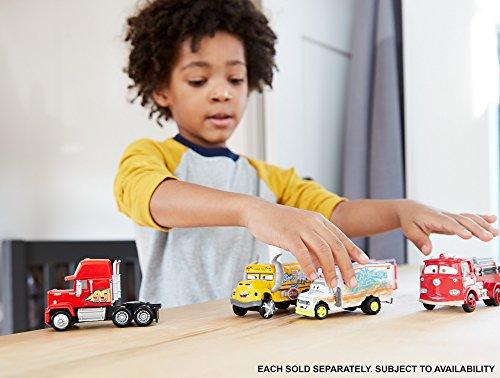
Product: Disney Pixar Cars Deluxe Van Scanlane
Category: Toys & Games | Play Vehicles | Toy Vehicles
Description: New 1:55 scale die-cast character vehicles from Disney/Pixar Cars 3.
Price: $8.40
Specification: ProductDimensions:2.6x6.5x8.5inches|ItemWeight:4.6ounces|ShippingWeight:9.8ounces(Viewshippingratesandpolicies)|DomesticShipping:ItemcanbeshippedwithinU.S.|InternationalShipping:ThisitemcanbeshippedtoselectcountriesoutsideoftheU.S.LearnMore|ASIN:B0751HLNFS|Itemmodelnumber:DXV95|Manufacturerrecommendedage:36months-7years